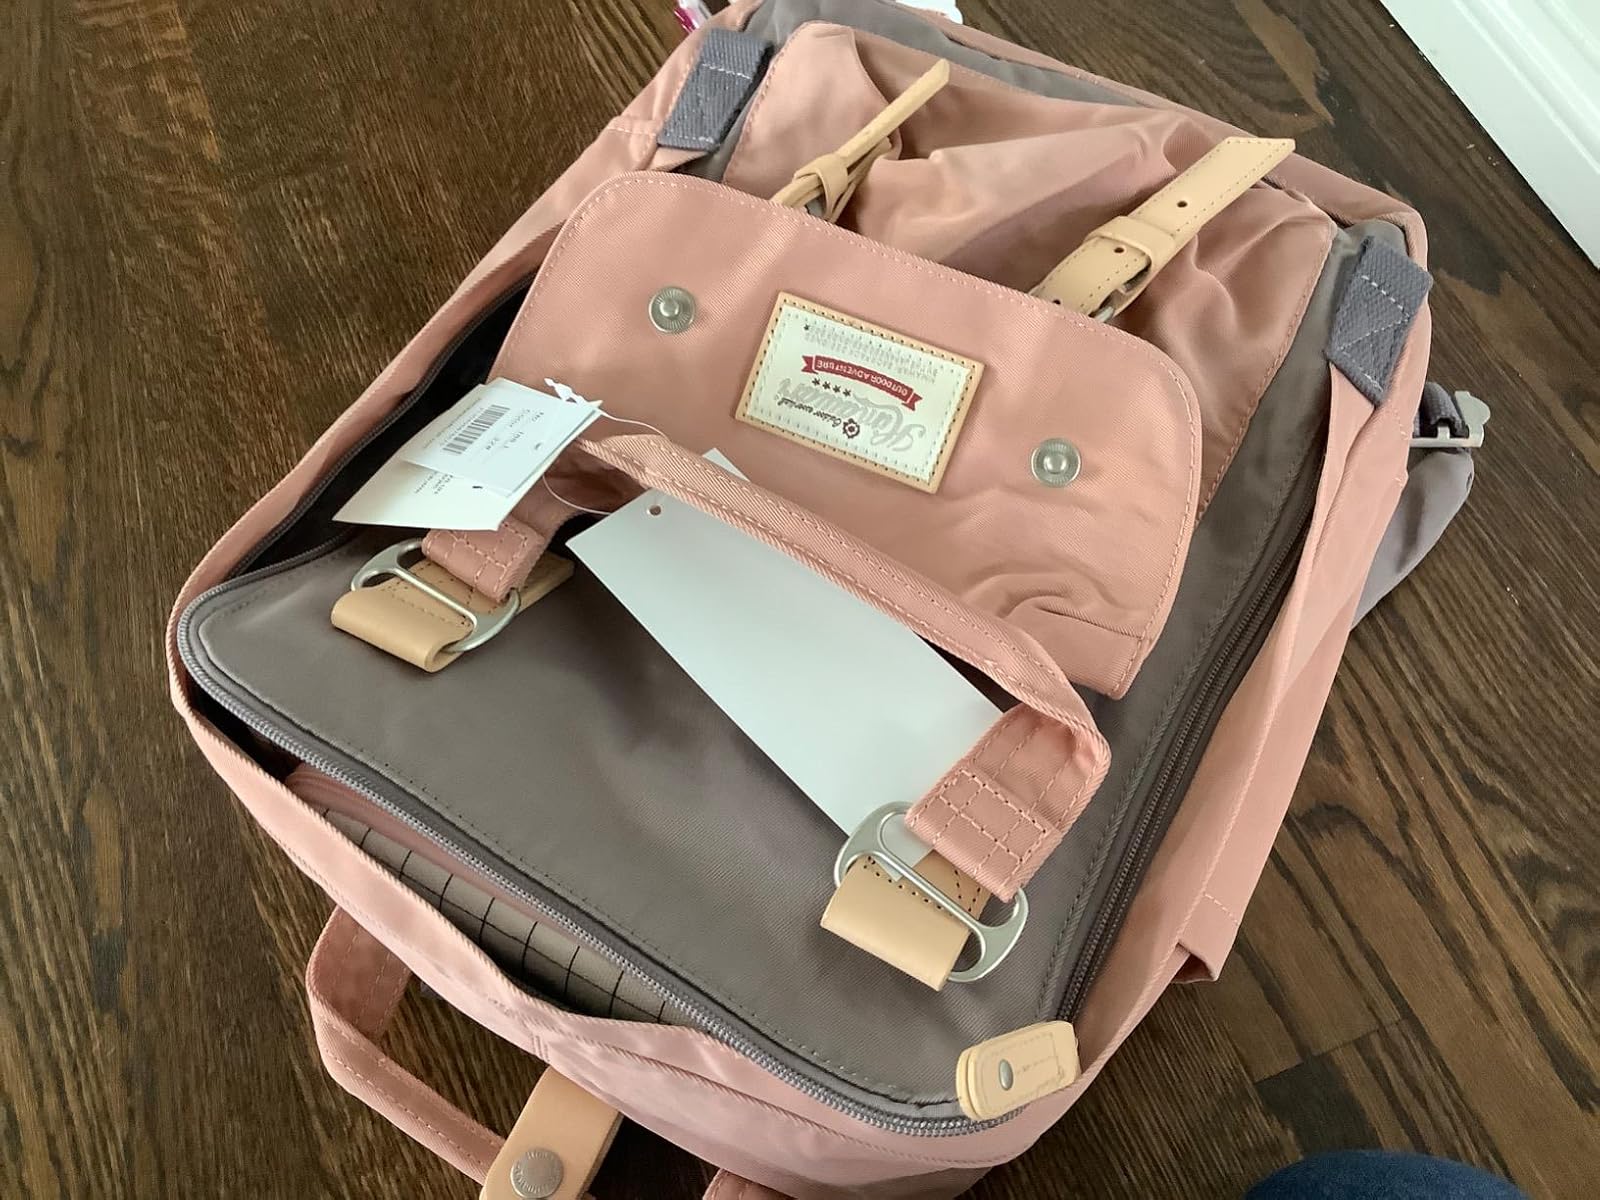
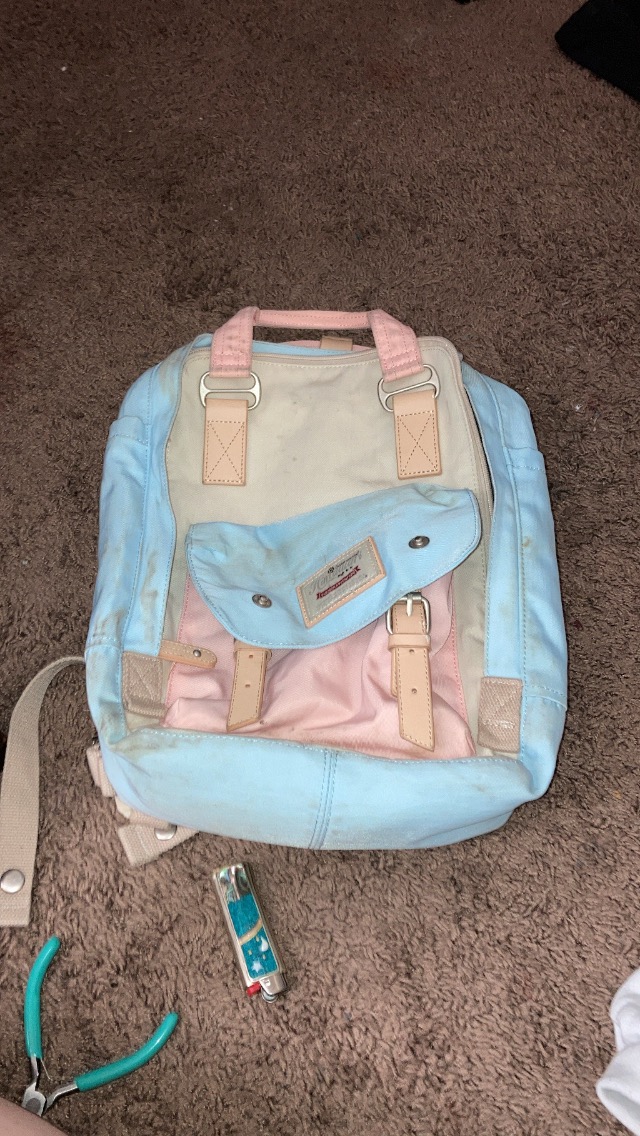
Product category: bag
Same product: no